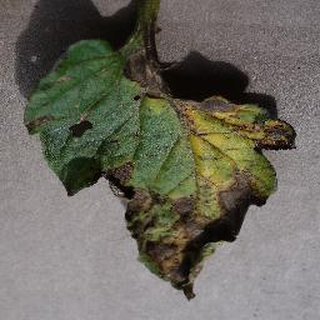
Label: tomato_early_blight